Maruthanad Elavarasee

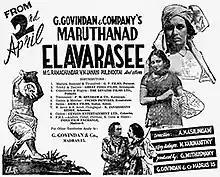
Theatrical release poster

Maruthanad Elavarasee is a 1950 Indian Tamil-language film directed and edited by A. Kasilingam, and written by M. Karunanidhi. The film stars M. G. Ramachandran (credited as Ramachandar) and V. N. Janaki. It was released on 2 April 1950 and became a box office success.